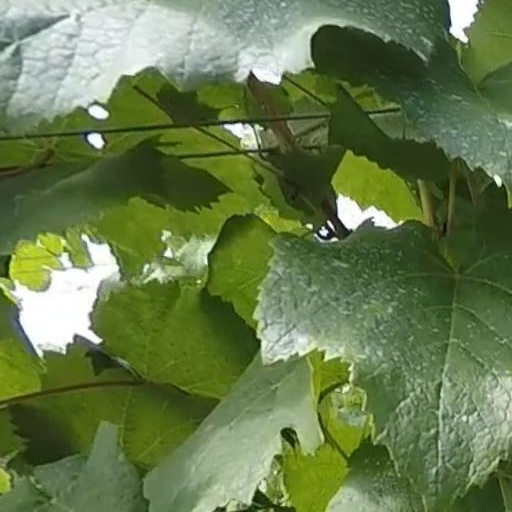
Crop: grape